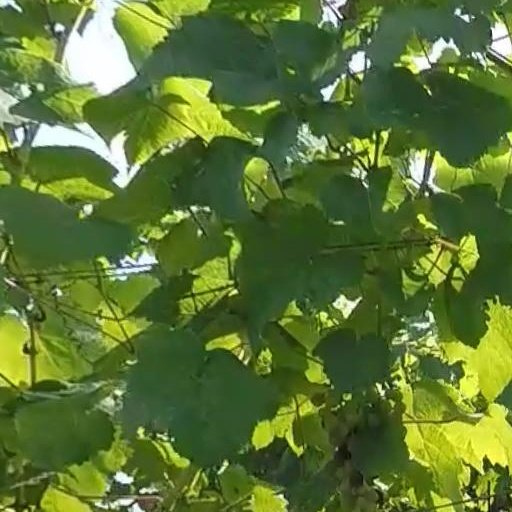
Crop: grape